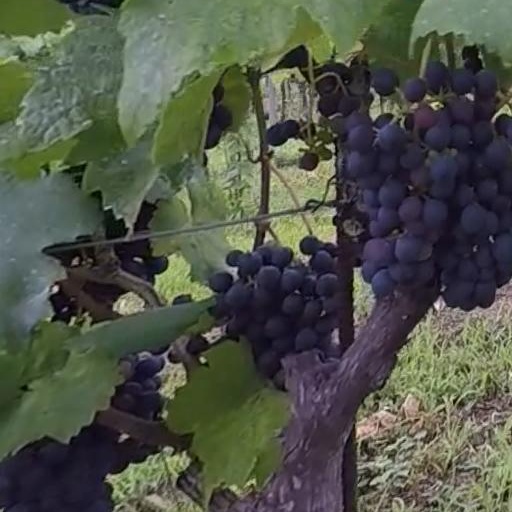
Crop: grape